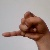
The image shows a hand gesture representing the letter 'J' in Indian Sign Language.